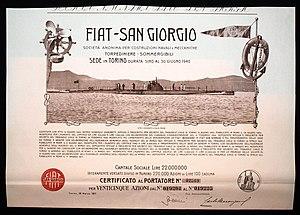
Fiat Grandi Motori était une filiale du groupe italien Fiat Group pour la construction de moteurs diesel industriels de très forte puissance. Elle a été fondée en 1923 et a été intégrée dans la société mixte Grandi Motori Trieste en 1966.